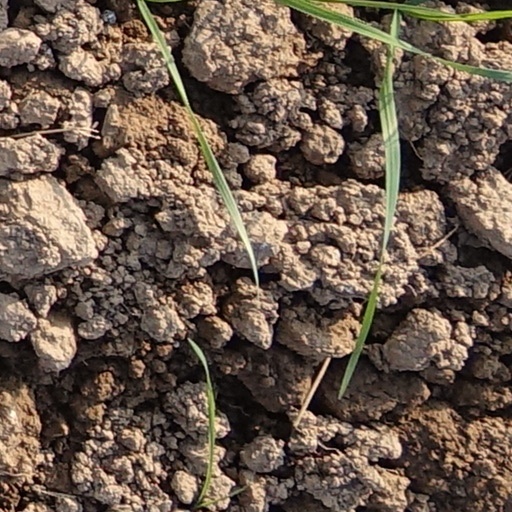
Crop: wheat